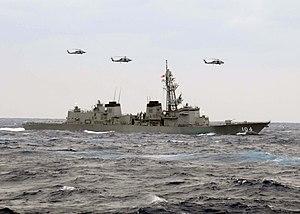
La classe Murasame est une classe de destroyers lance-missiles de la Force maritime d'autodéfense japonaise construite dans les années 1990 dans les chantiers navals de l’IHI Corporation.